USCGC Pontchartrain (WHEC-70)

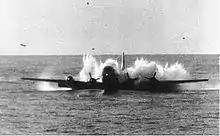
Pan Am Flight 6 ditching, photographed from "Pontchartrain"

On 4 May 1950, "Pontchartrain" assisted the disabled FV "Eta" near Catalina Island. On 20 August 1955, she escorted the disabled American MV "John C". On 26 and 27 August 1955, she assisted the disabled FV "Nina Ann". On 16 October 1956, she rescued all on Pan American Clipper 6, which ditched only mile from the cutter's position at Ocean Station N. On 20 November 1956, "Pontchartrain" assisted LSM-455 aground on San Clemente Island. On 26 August 1957, she assisted the disabled FV "Modeoday" 2 miles north of North Point Pinos. On 22 November 1957, she assisted the disabled yacht "Gosling" at 33°59’N, 120°16’W.